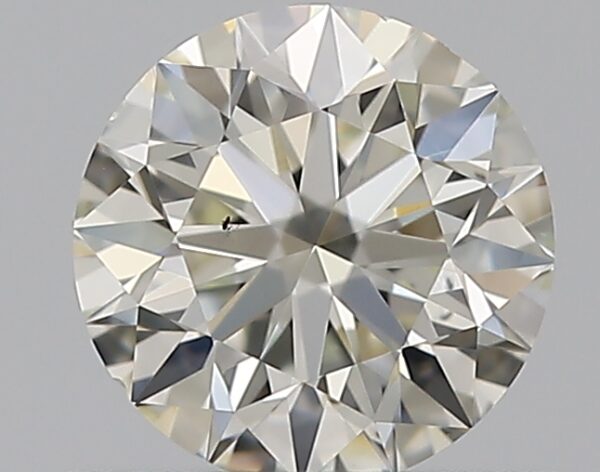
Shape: round
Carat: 0.5
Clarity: VS2
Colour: K
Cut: EX
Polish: EX
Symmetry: EX
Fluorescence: N
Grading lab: GIA
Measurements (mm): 5.04 x 5.07 x 3.16